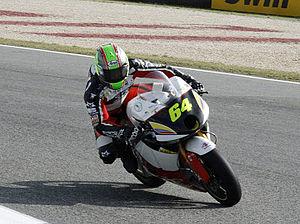
FTR Moto est un fabricant britannique de pièces de moto. FTR Moto est un acronyme de Fabrication Techniques Racing Motorcycles.